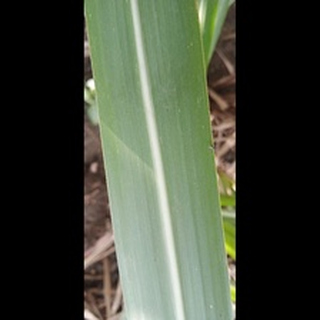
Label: healthy_sugarcane